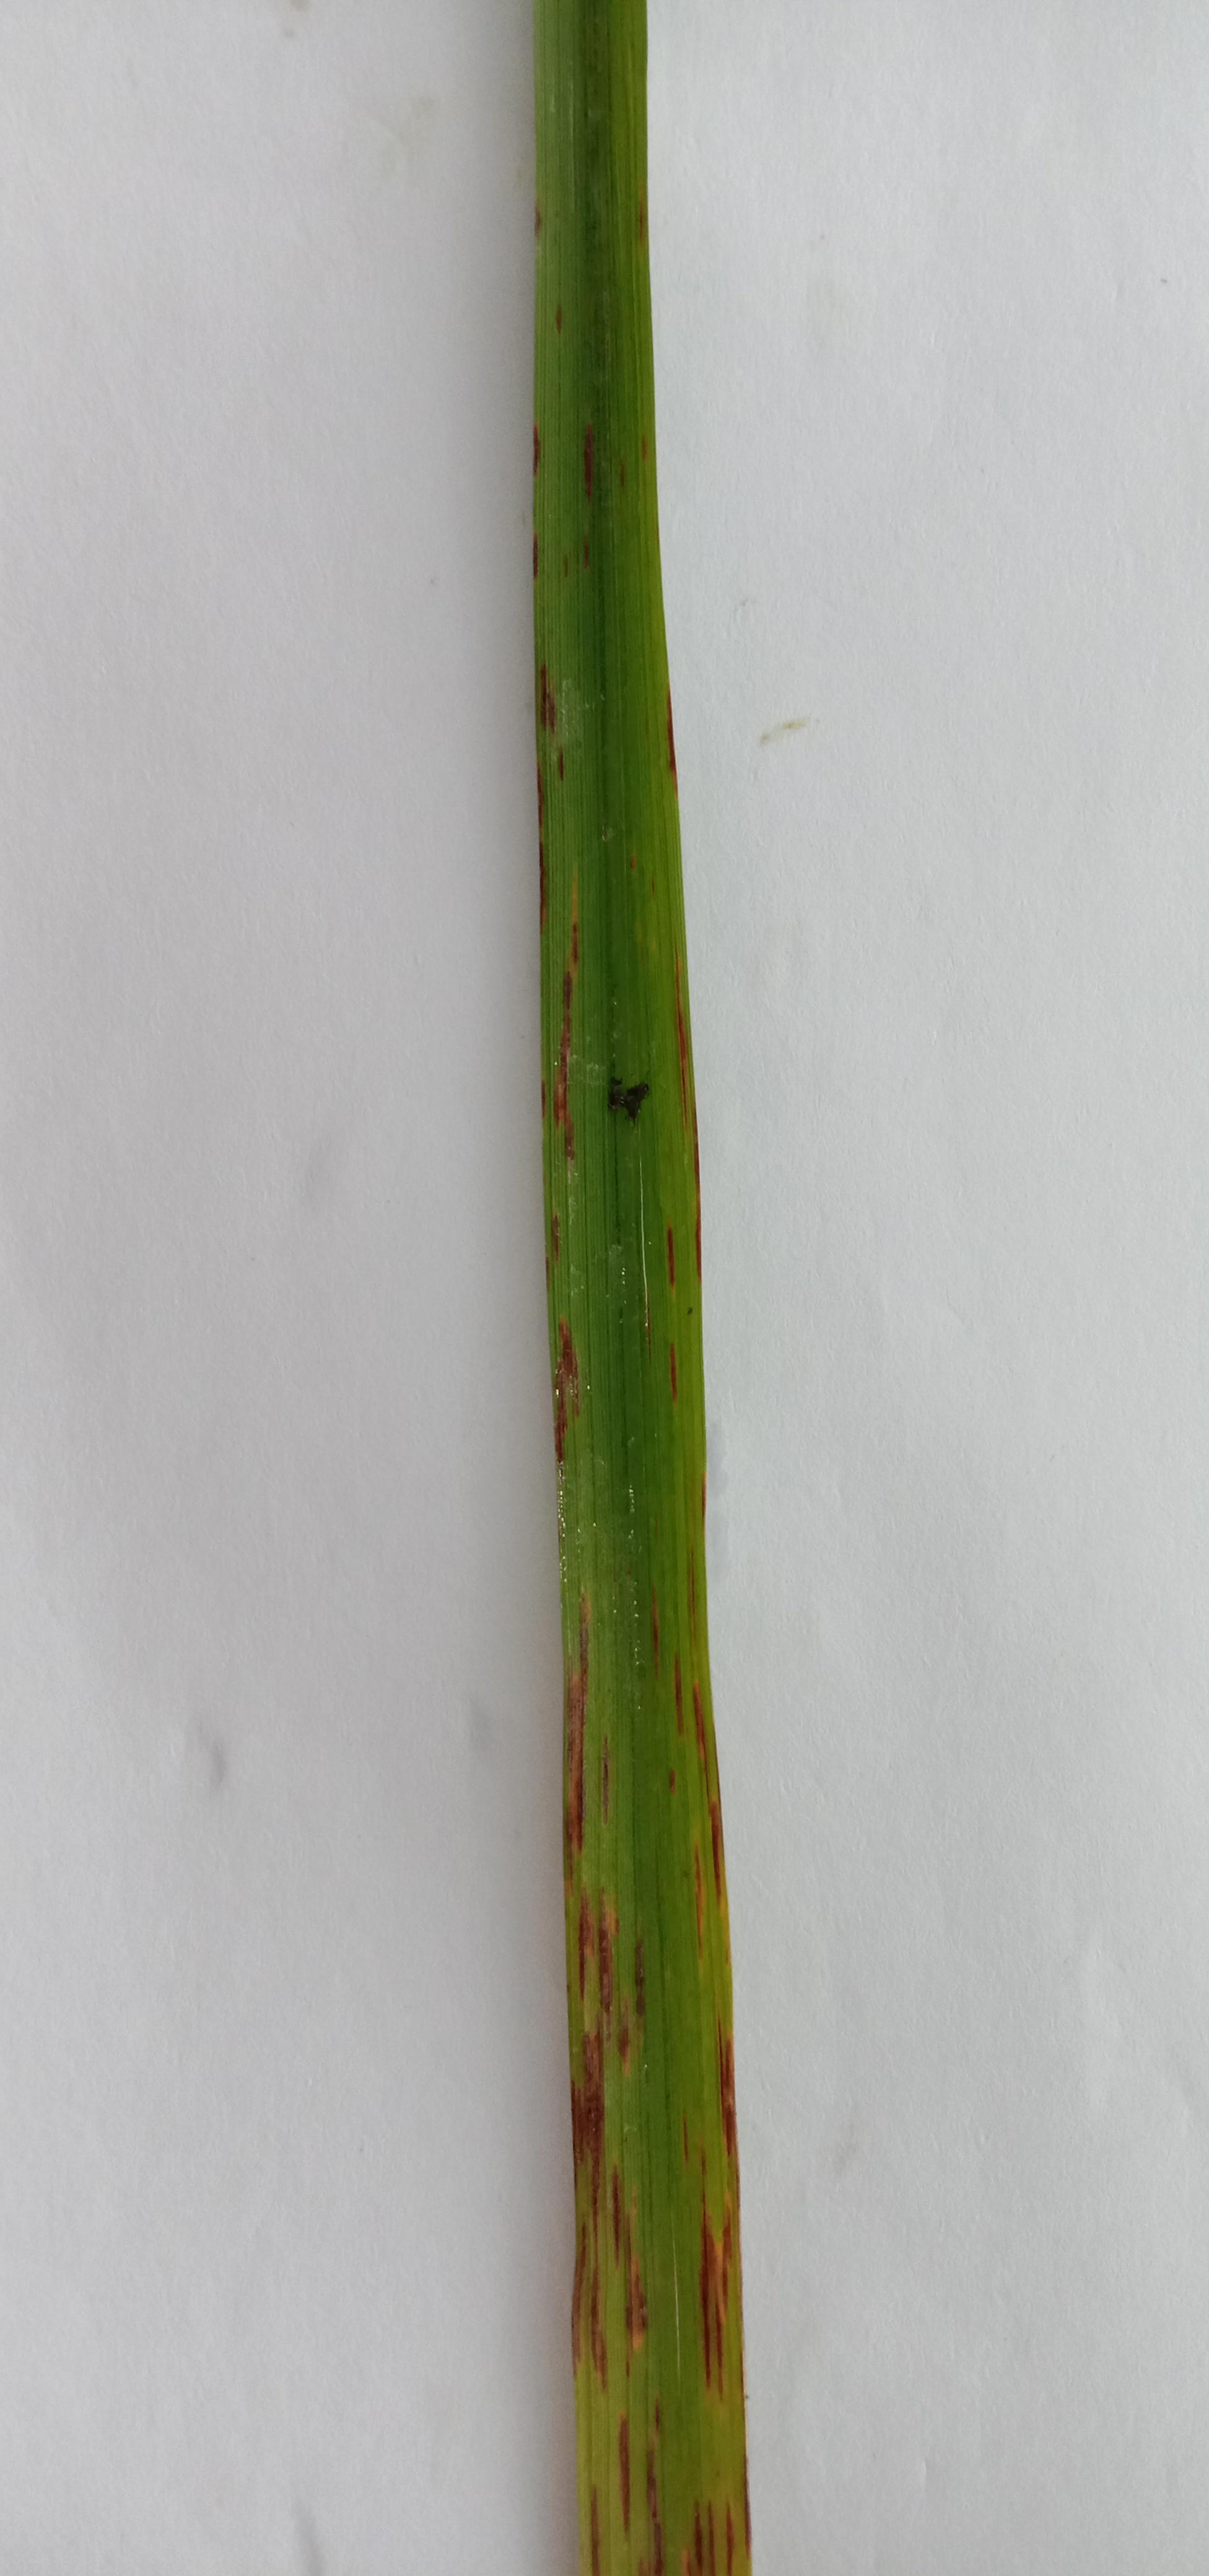
Label: Rice___Leaf_Blast